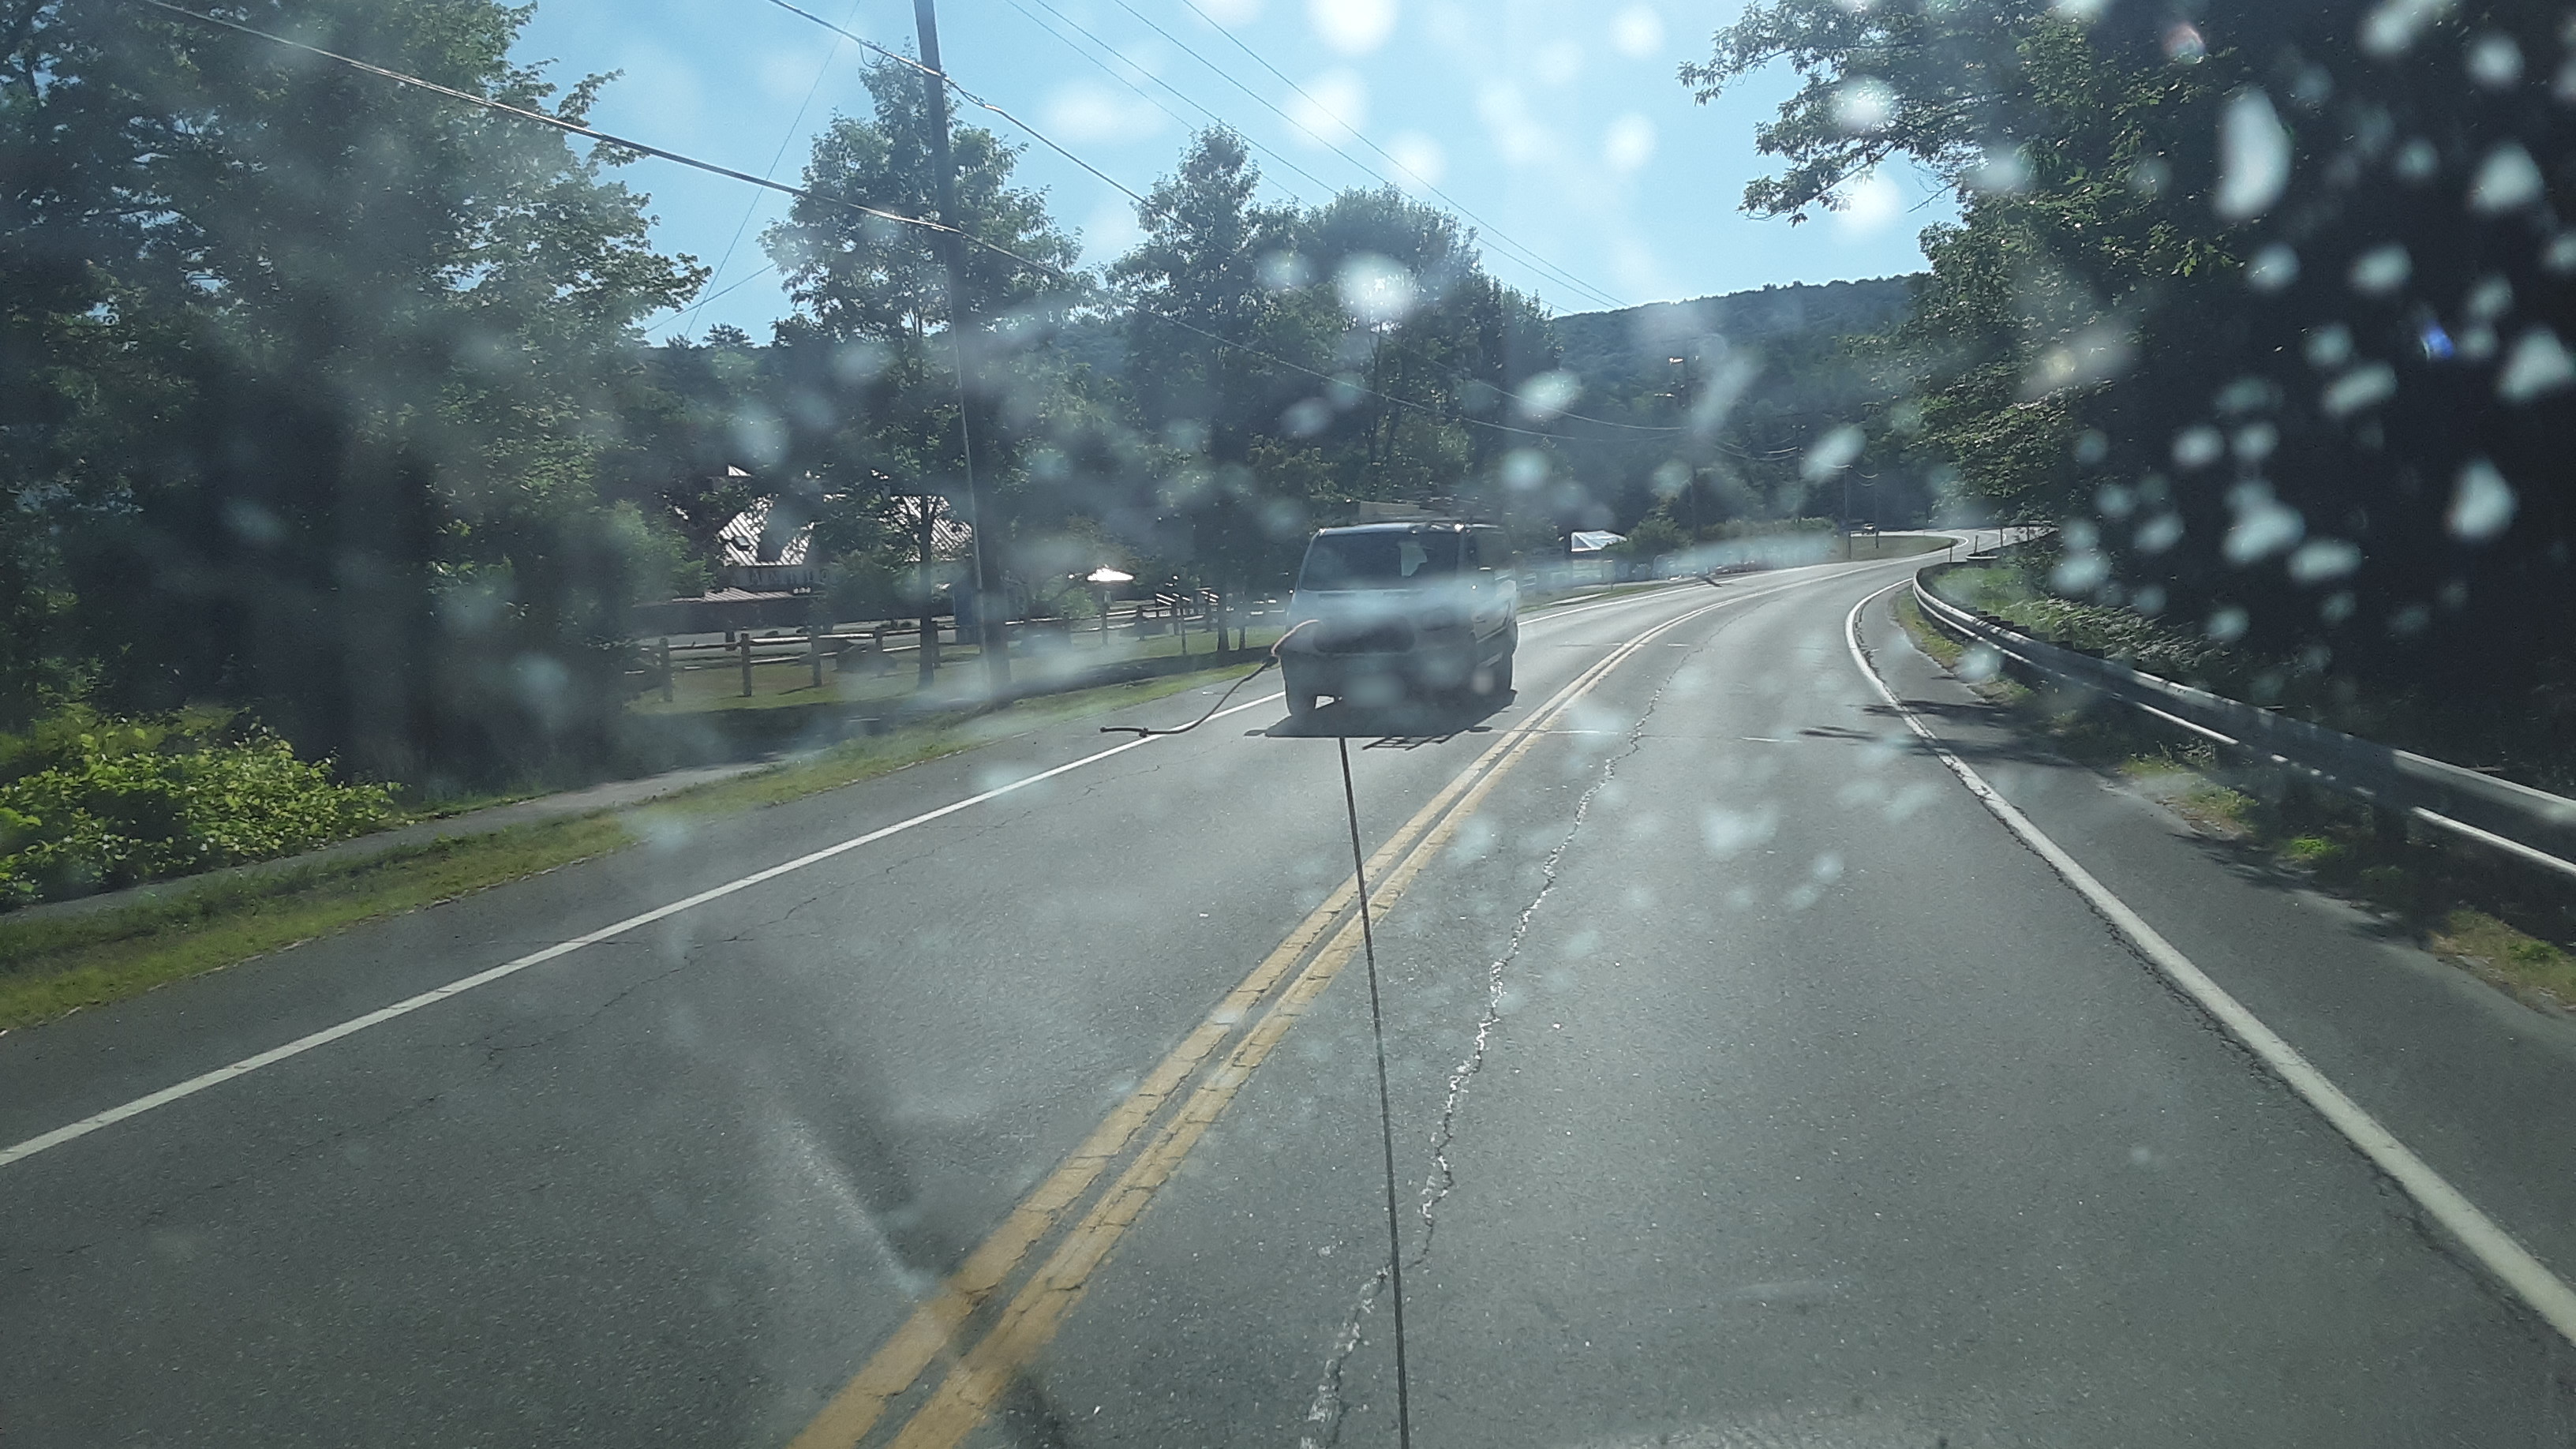
Feature: EV Charger
State: Vermont
Country: United States